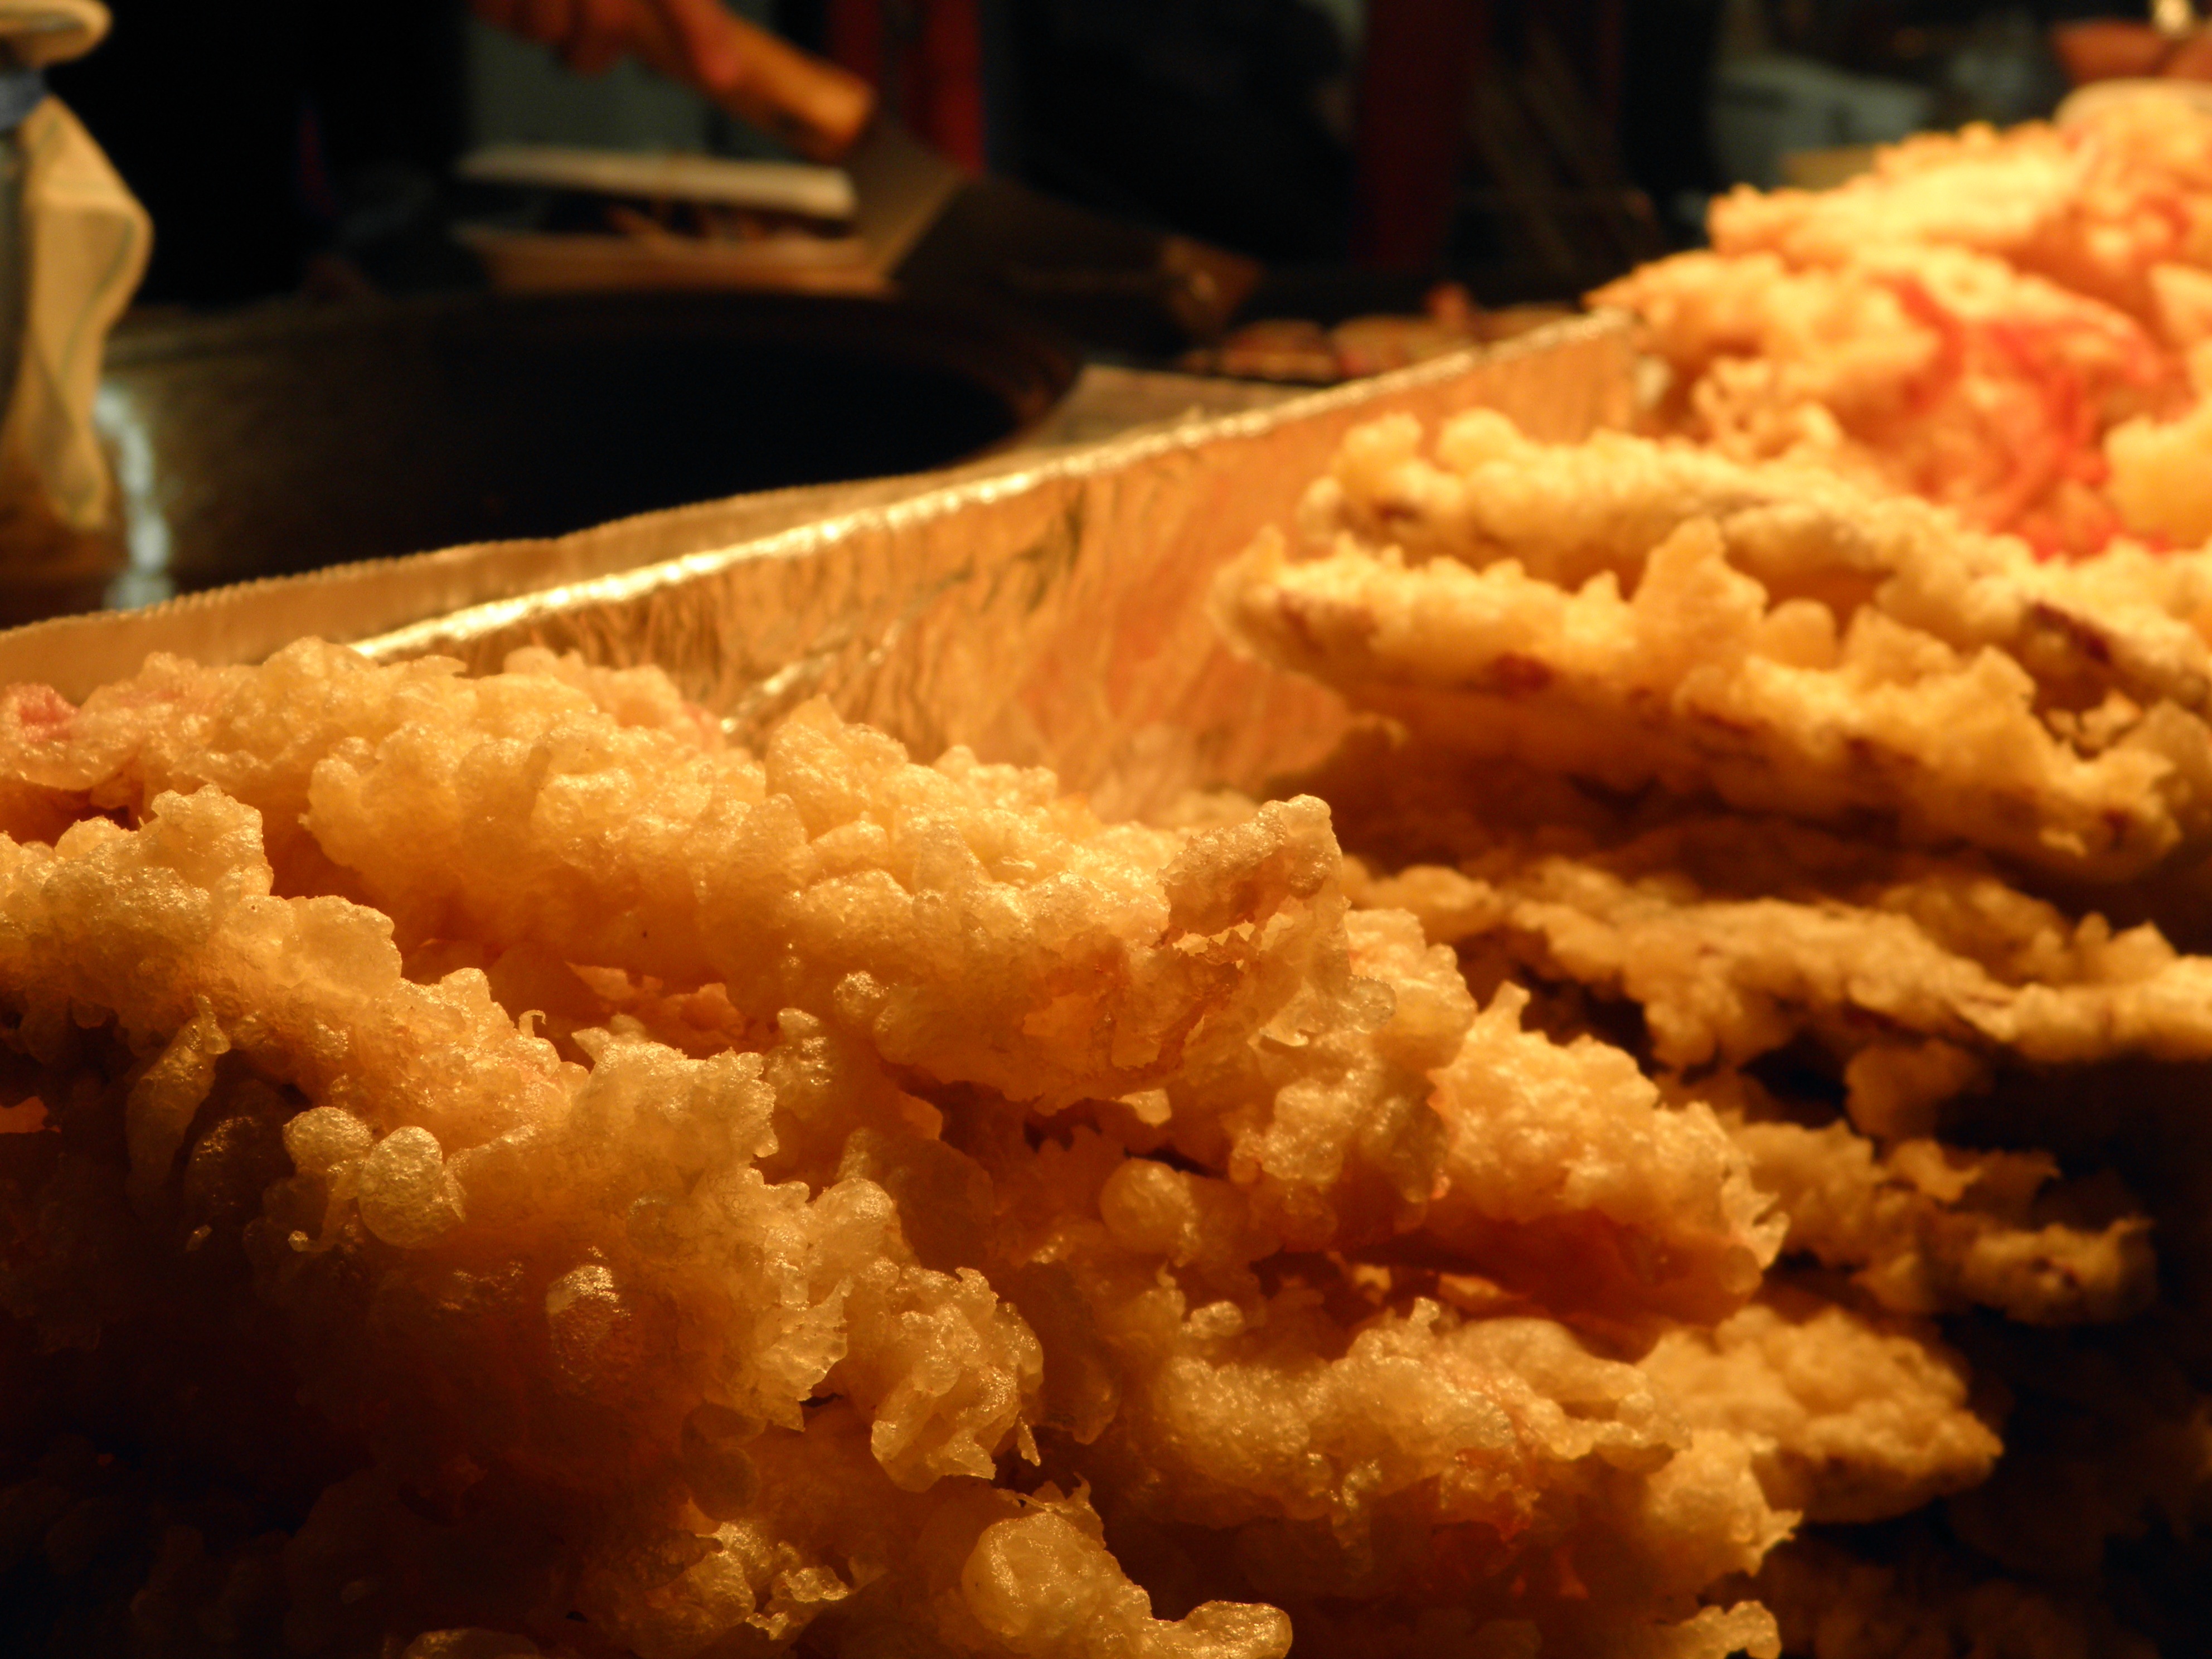
street, dish, meal, food, cooking, fish, fast food, squid, meat, cuisine, shrimp, asian food, fry, oil, frying, fried chicken, the fraudulent, snack food, fried food, deep frying, fried prawn, chicken fingers, south korea's